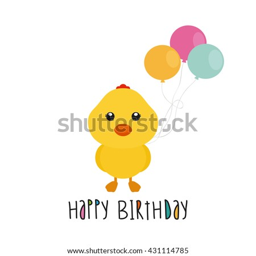
isolated cute chicken with balloons on a white background